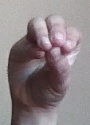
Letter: ha